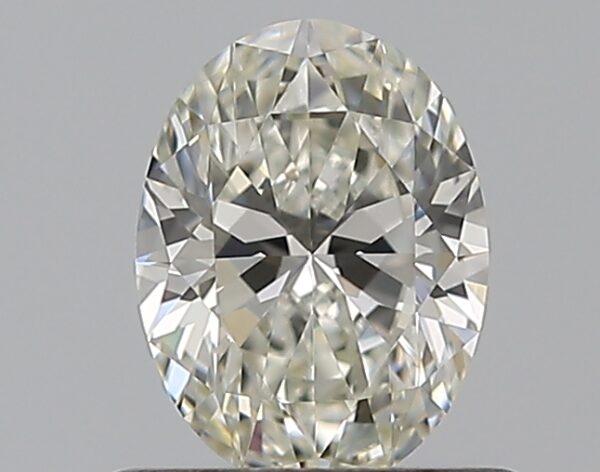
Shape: oval
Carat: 0.5
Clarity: VVS2
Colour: I
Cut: EX
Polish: EX
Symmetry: VG
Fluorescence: N
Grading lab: GIA
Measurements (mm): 6.13 x 4.57 x 2.76